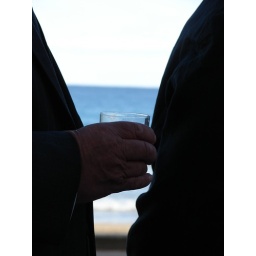
Taking a glass of champagne by the beach